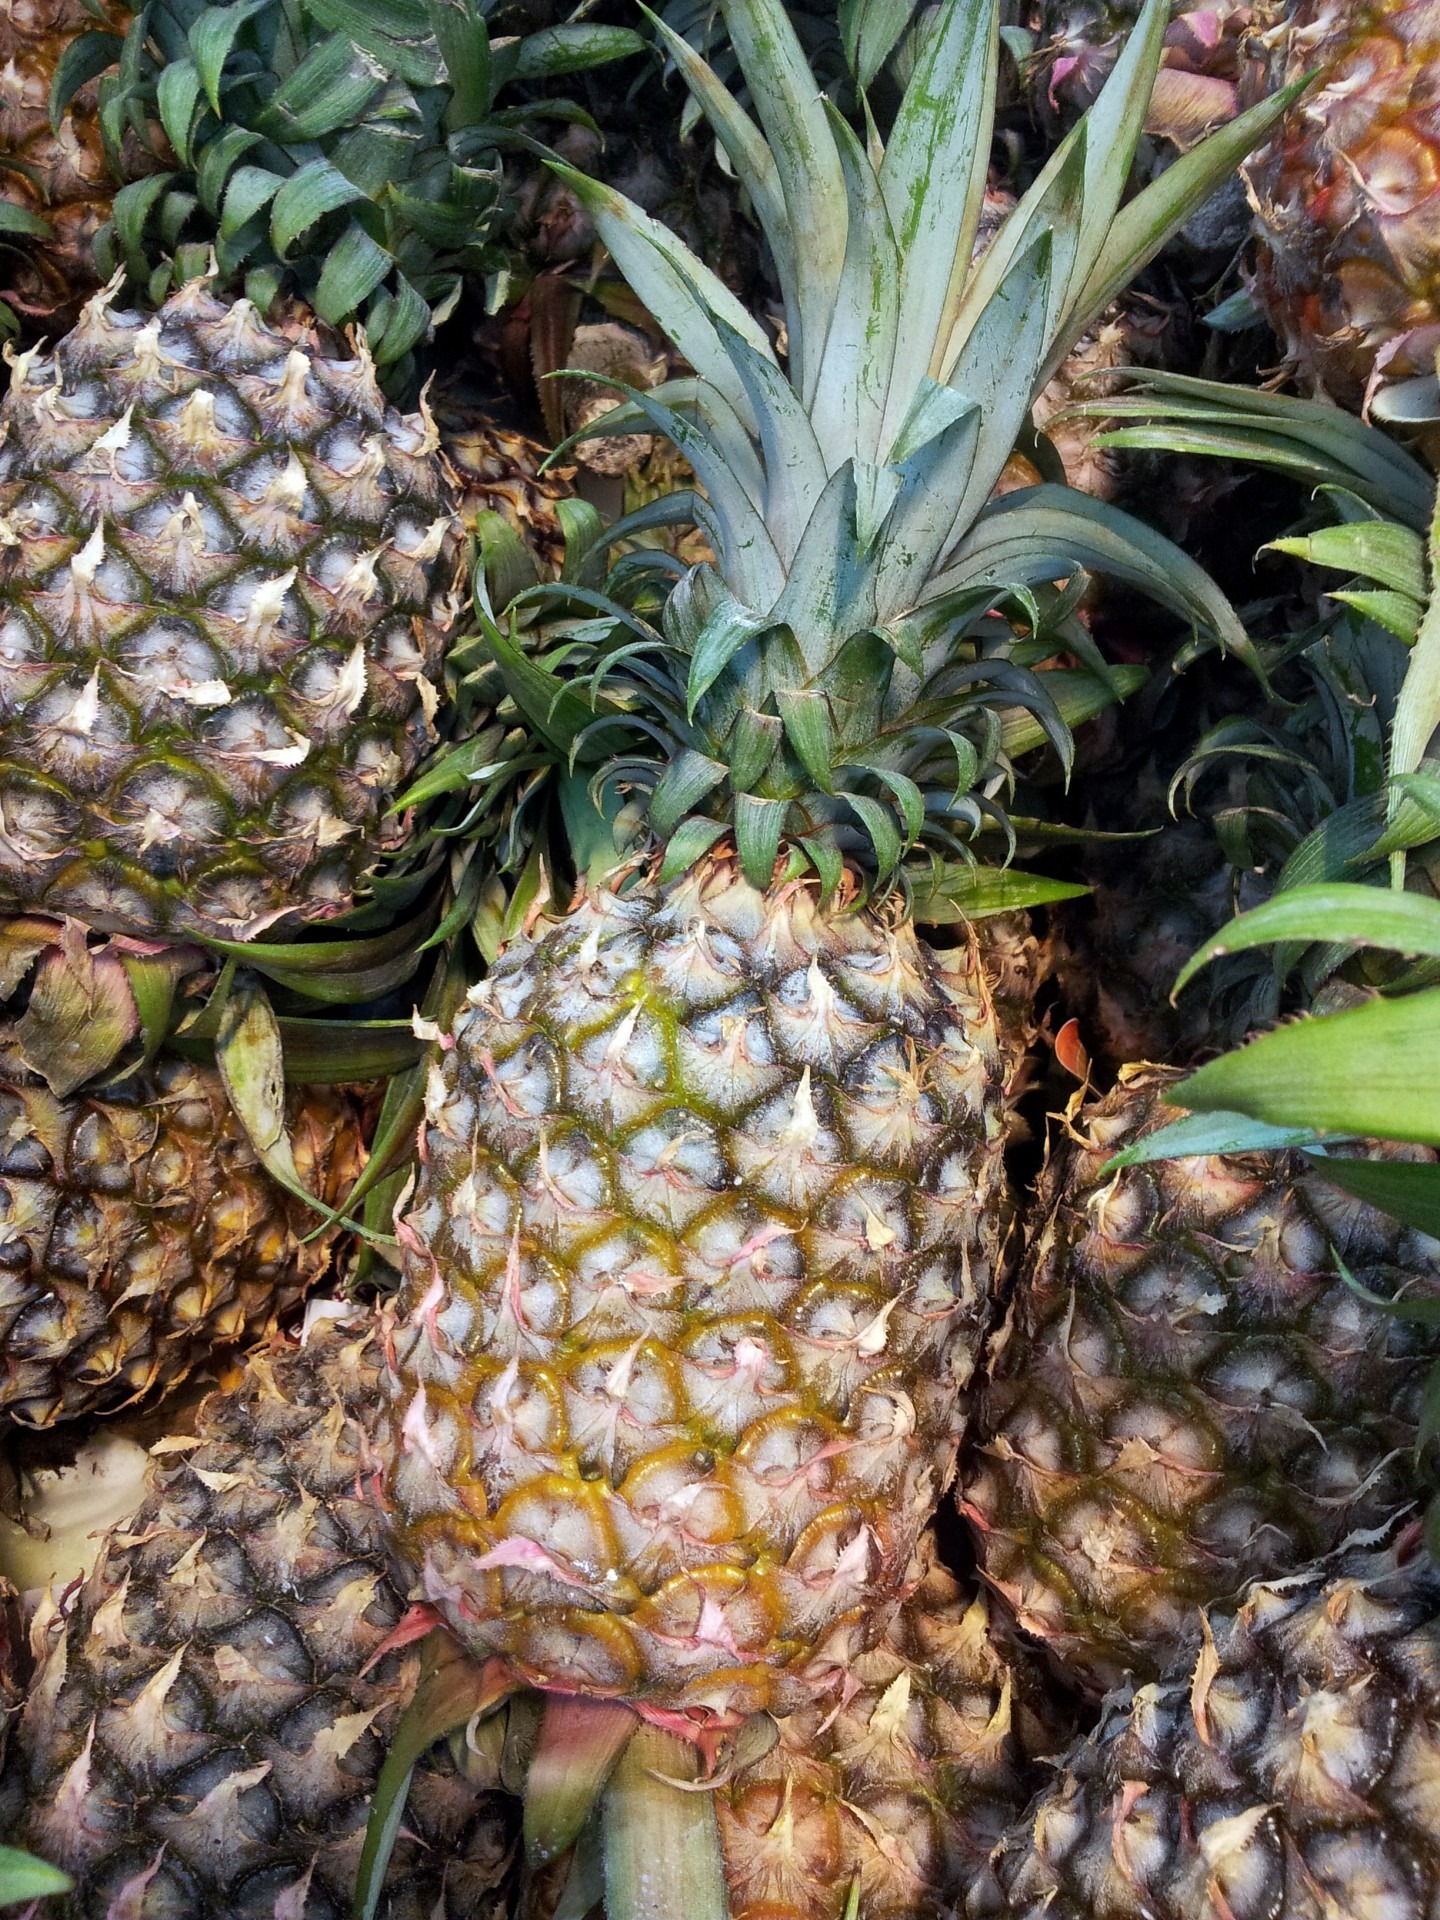
plant, fruit, ripe, food, ingredient, produce, natural, fresh, botany, agriculture, juicy, healthy, delicious, health, pineapple, nutrition, tasty, vegetarian, raw, diet, organic, flowering plant, ananas, bromeliaceae, land plant, pineapple basket, single pine apple